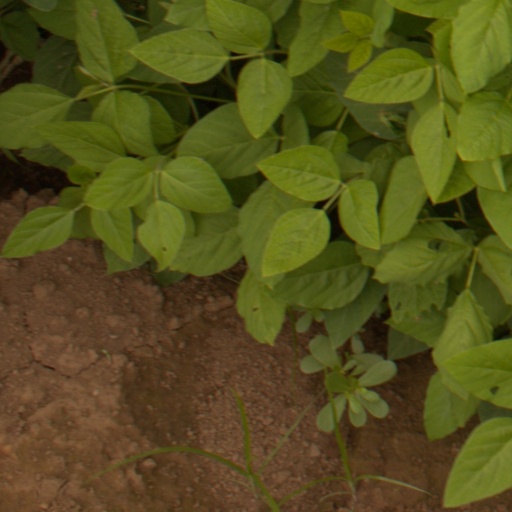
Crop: soybean